Mount Fox (Selkirk Mountains)

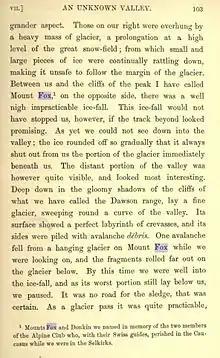
Among The Selkirk Glaciers

Harry Fox (30 September 1856 – on or after 30 August 1888) was an English gentleman (also lived at Tone Dale House, Wellington, Somerset, England) who was a sportsman and adventurer. He played cricket and rugby for his country, and began climbing mountains in the mid-1880s.